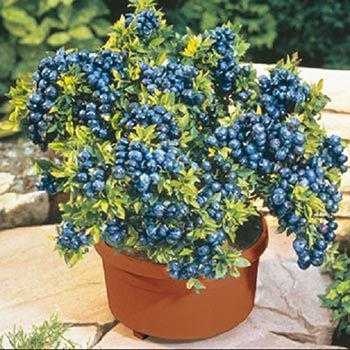
Label: Blueberry